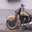
Label: motorcycle